Sherman Indian High School

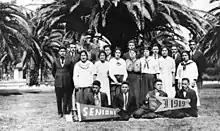
Class photo of graduating seniors at the Sherman Institute, 1919.

The site in Perris, California, was at the corner of today's Perris Boulevard and Morgan Street. Due to an inadequate water supply to conduct the primary subjects at the school, a better location was sought. By 1901 a site in the city of Riverside was selected, at the corner of Magnolia Avenue and Jackson Street. On July 19, 1901, the cornerstone was laid for the new school building of Sherman Institute. Perris Indian School remained in operation until December 1904 when the remaining students were transferred to Riverside. It was named after Congressman James S. Sherman, who helped establish funding for the school in 1900.